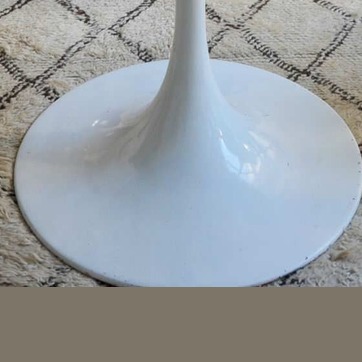
Material: plastic